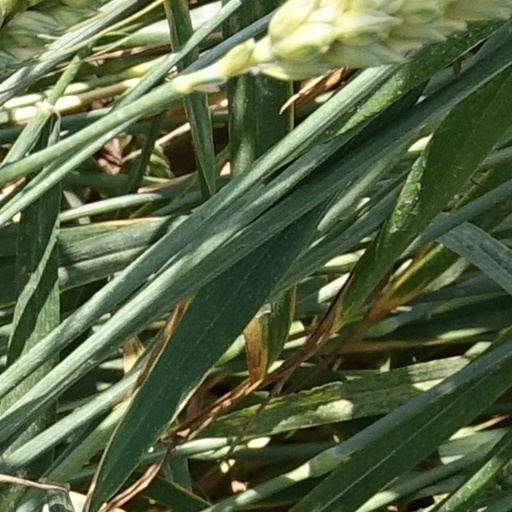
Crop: wheat